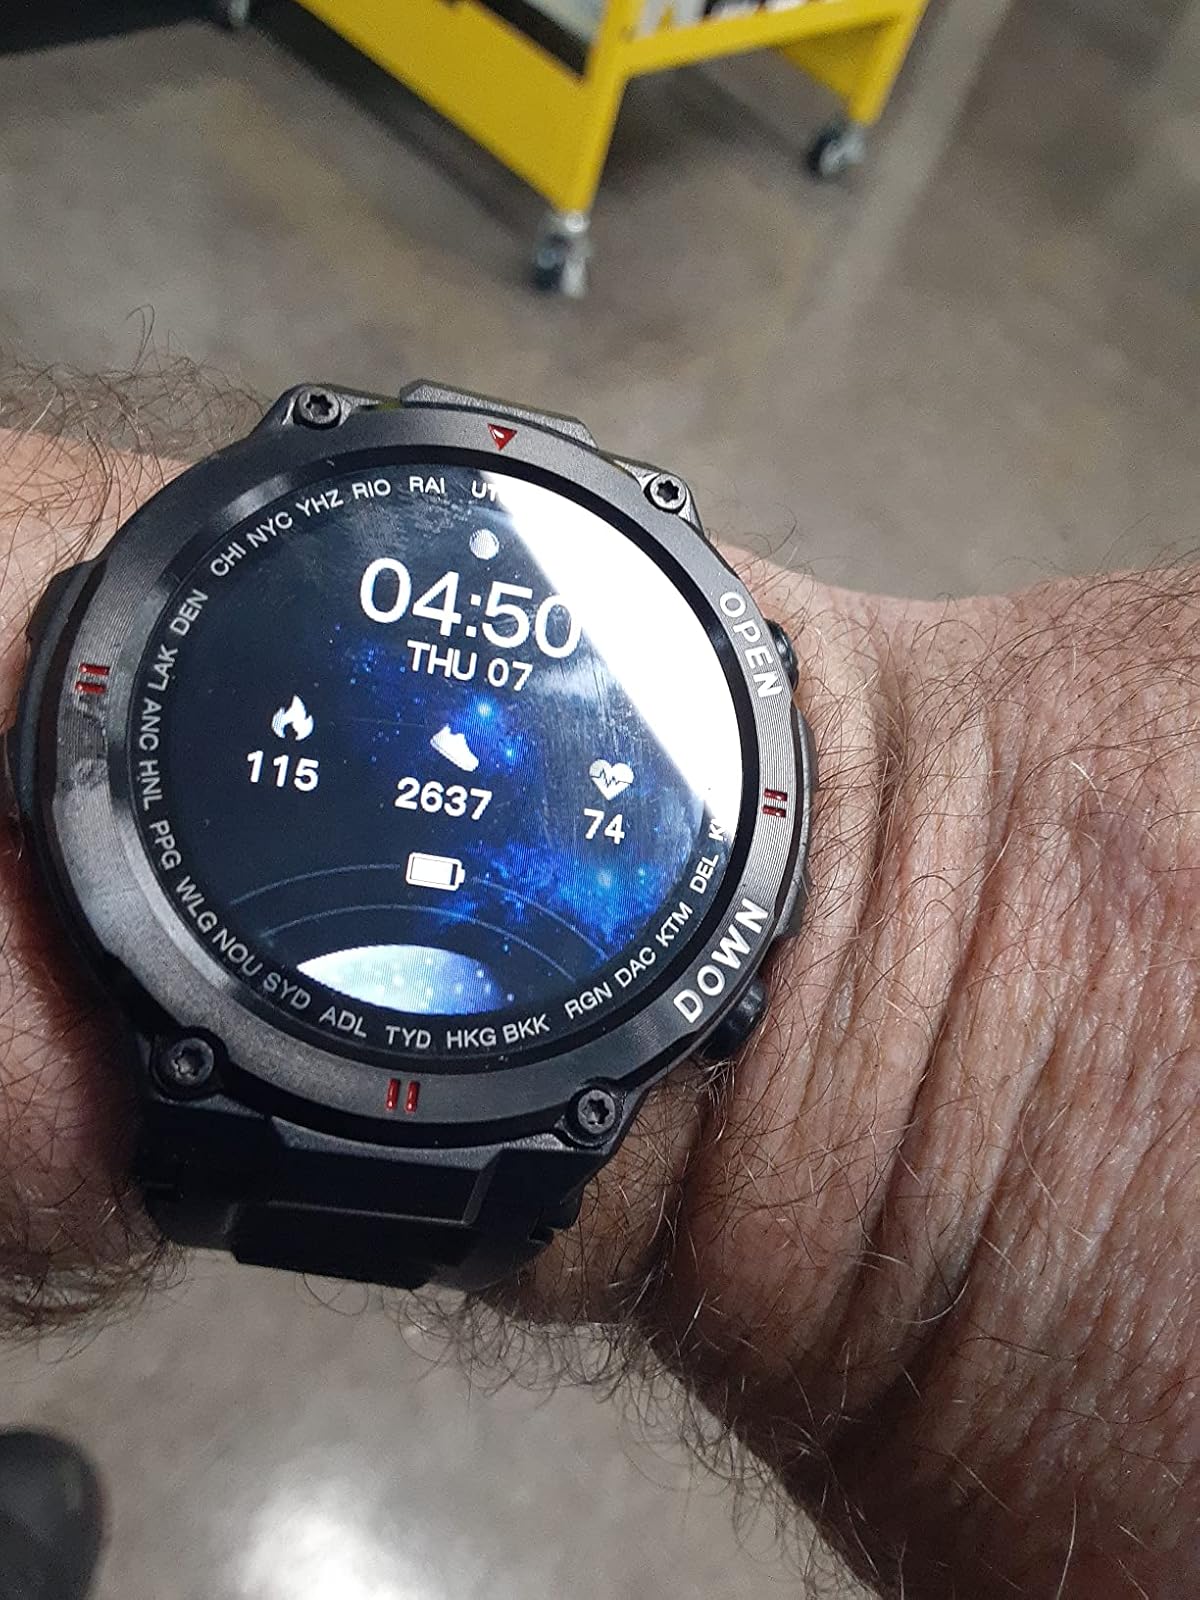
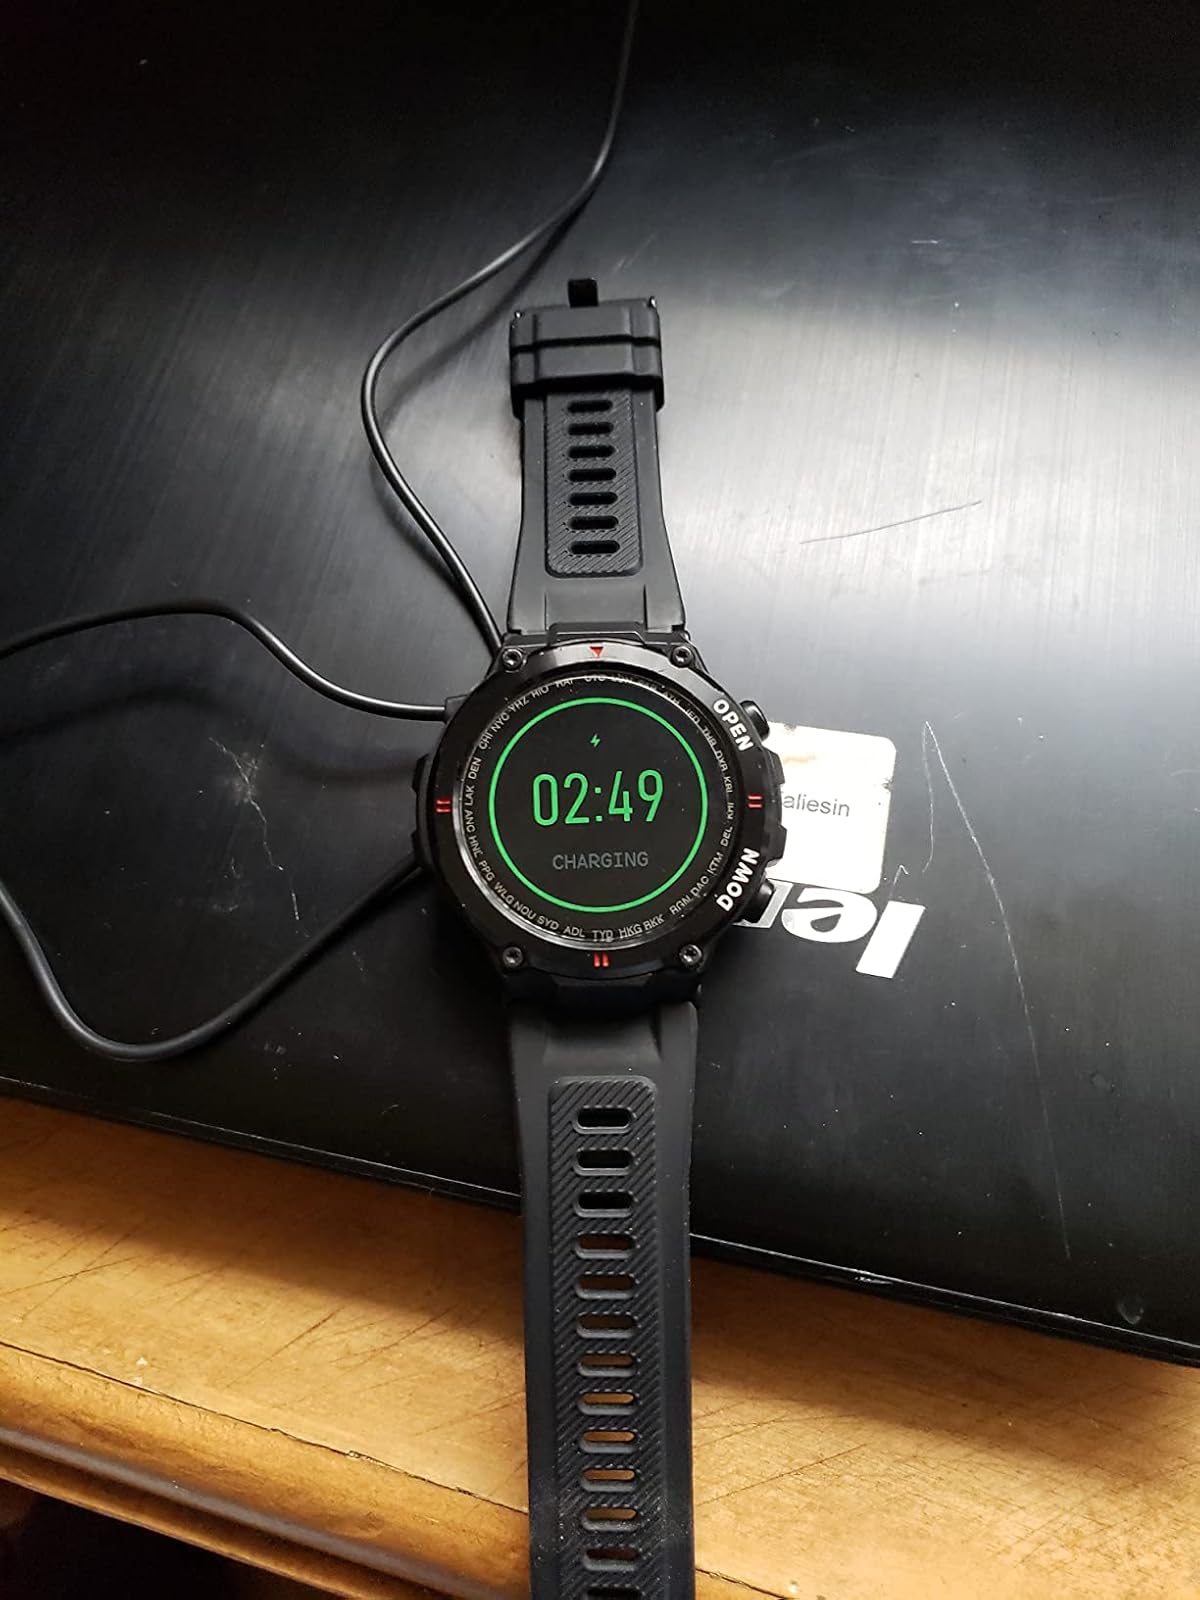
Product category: smartwatch
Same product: yes